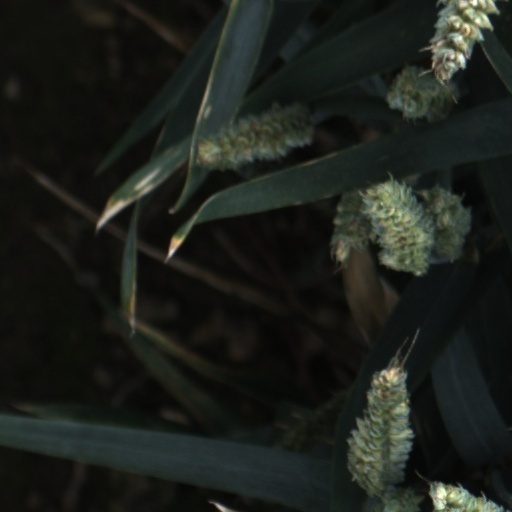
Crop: wheat